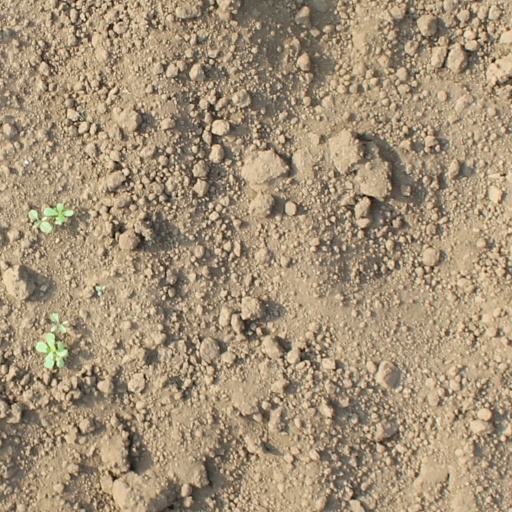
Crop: soybean